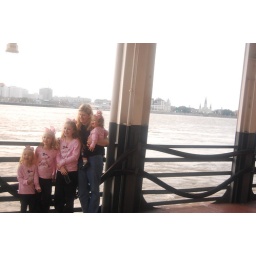
I think even if they had a boy he would be dressed in a pink &amp;quot;just add snow&amp;quot; shirt, too.